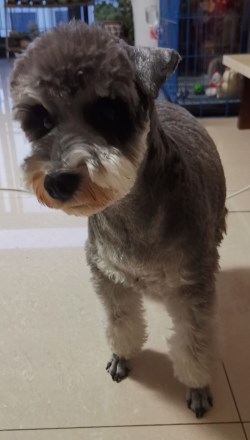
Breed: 2342-n000102-miniature_schnauzer